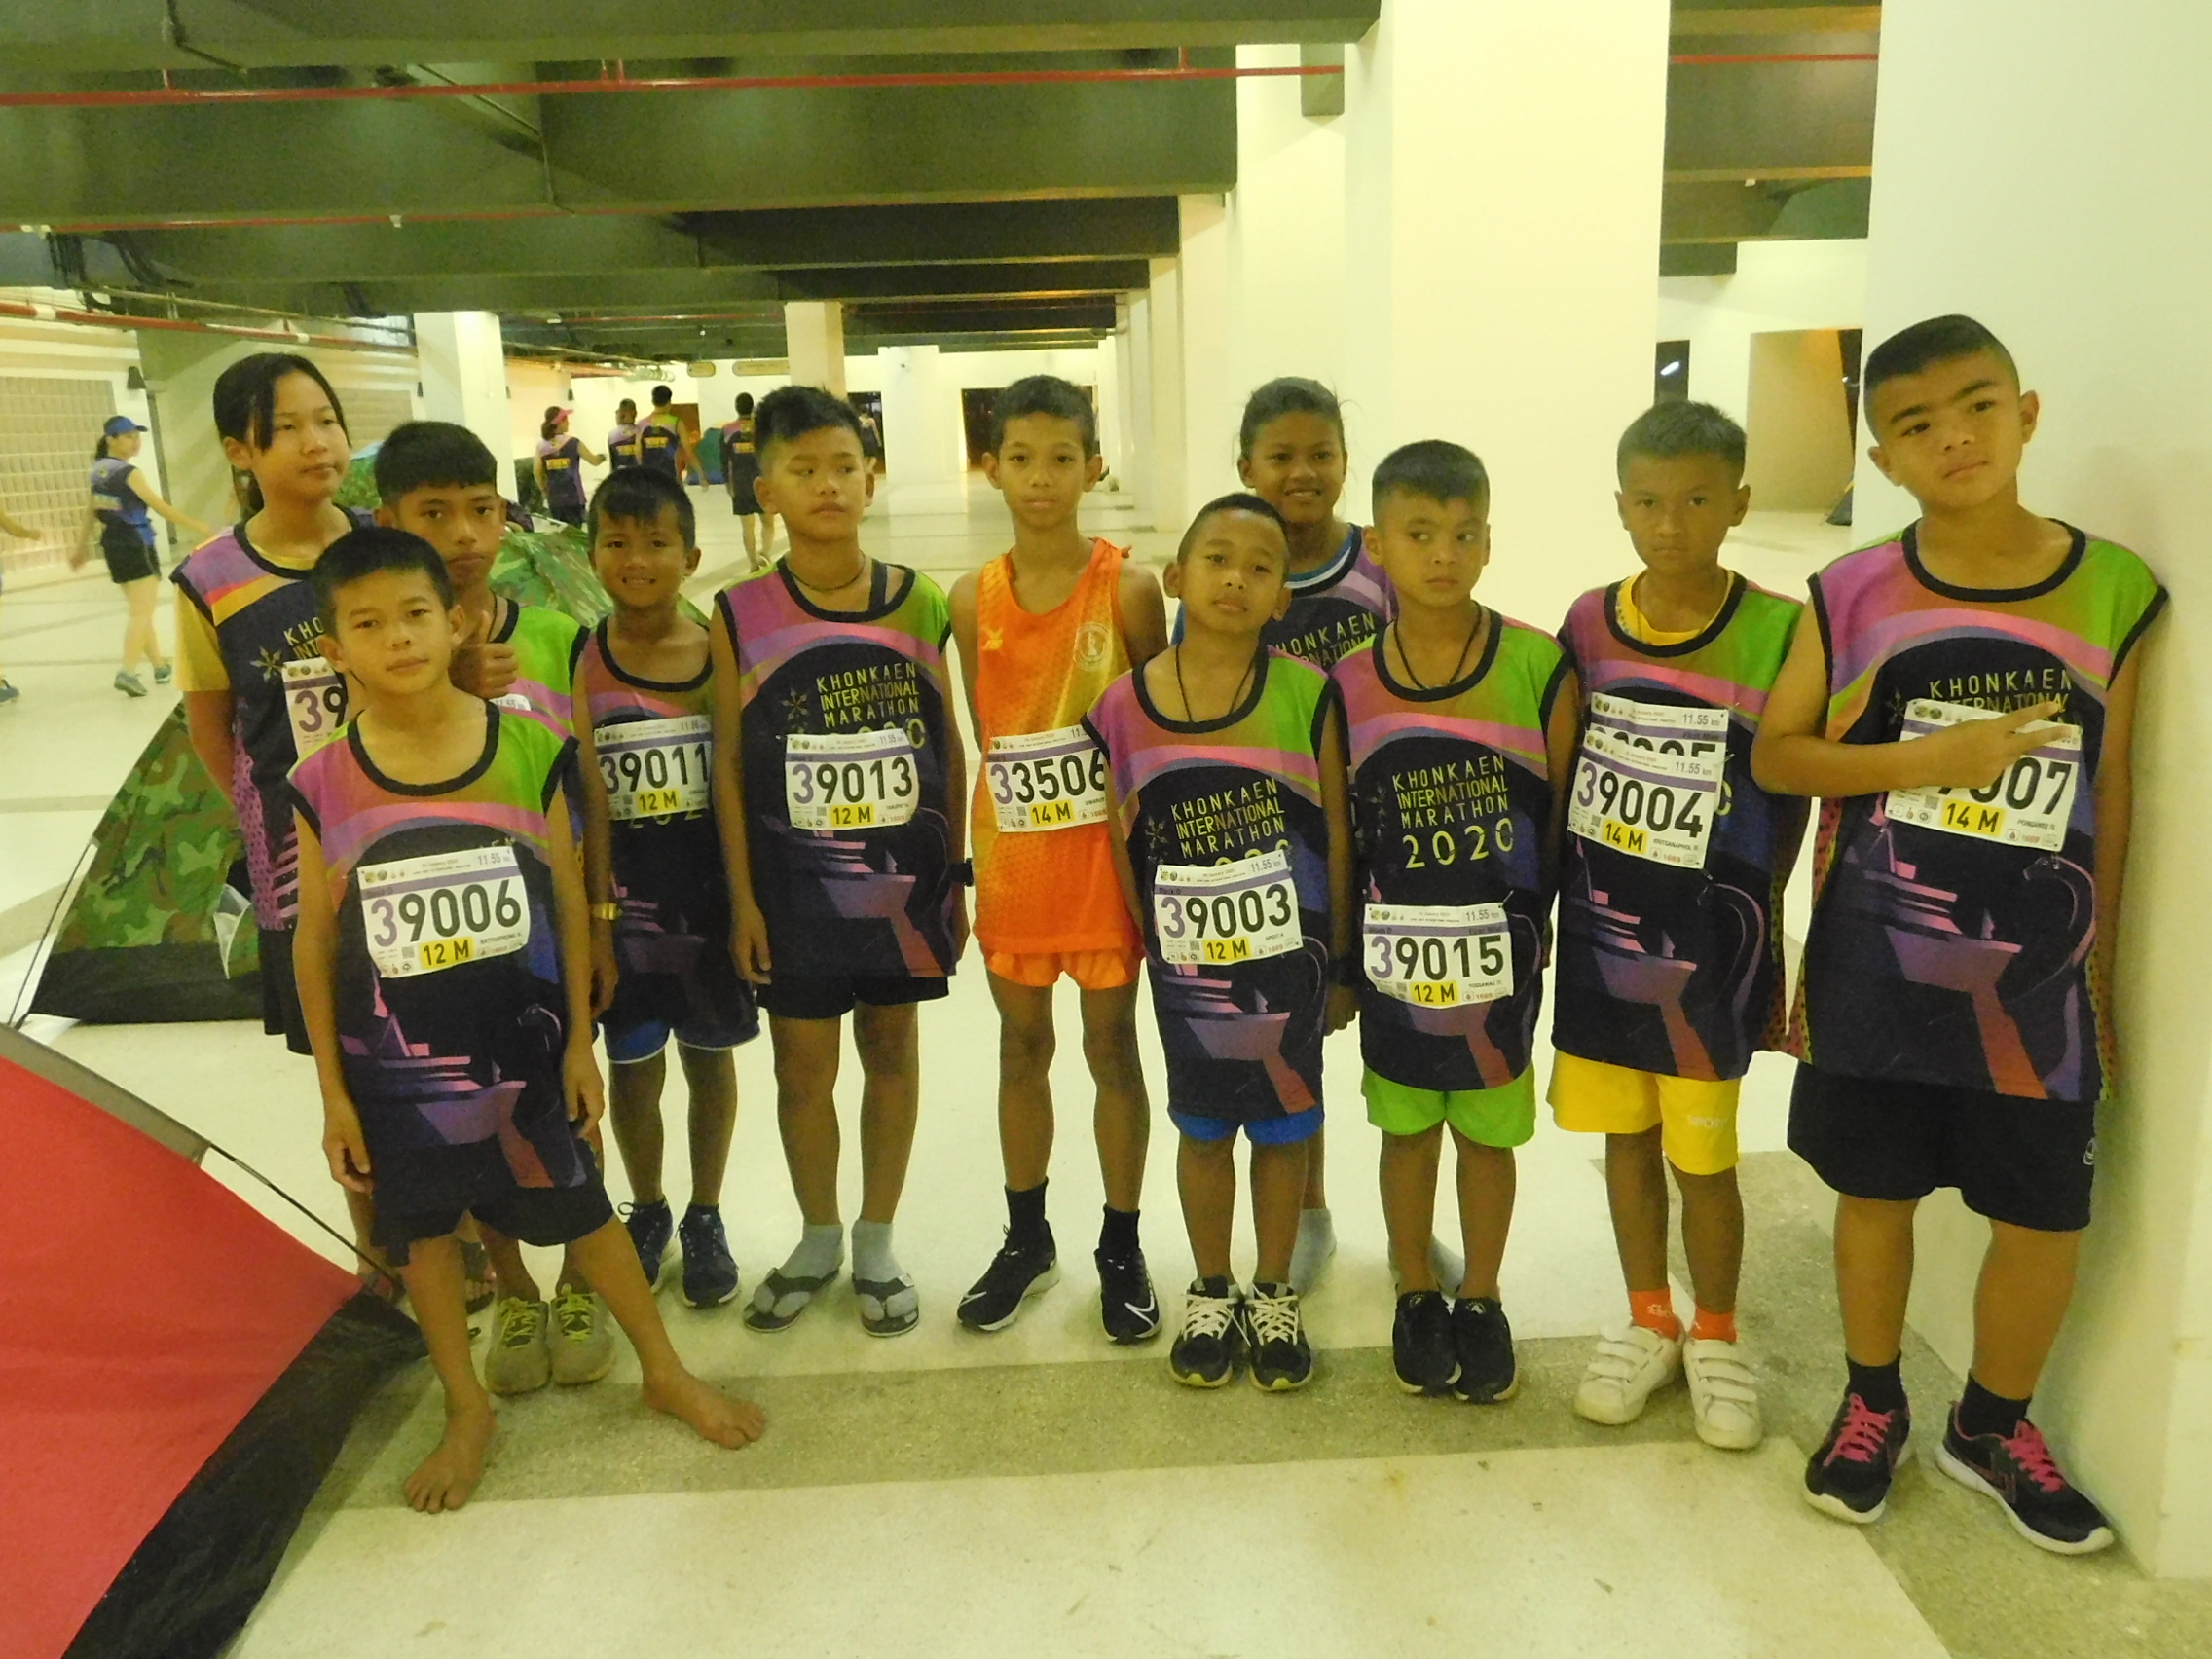
people, team, recreation, sports, athlete, competition, exercise, running, individual sports